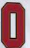
Number: 0